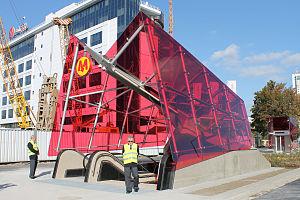
La station Rondo Daszyńskiego est une station de la ligne 2 du métro de Varsovie, située à Varsovie, dans l'arondissement de Wola. Inaugurée le 8 mars 2015, la station dessert le rond-point Ignacego Daszyńskiego.